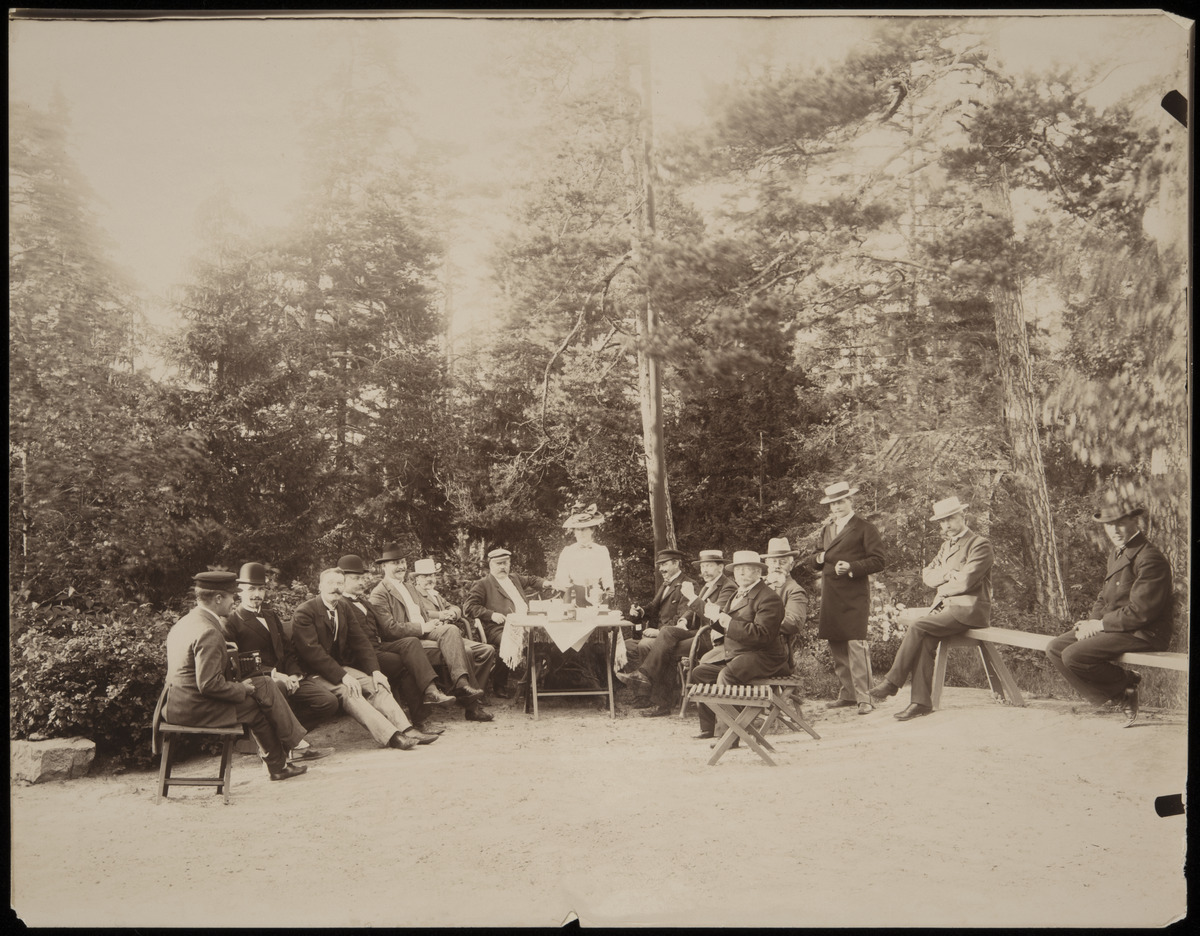
Herttoniemi, Sorsaniemi
sisällön kuvaus: Herttoniemi, Sorsaniemi. Yleisten rakennusten ylihallituksen (vsta 1936 Rakennushallitus) henkilökunta vierailulla ylijohtaja vapaaherra Sebastian Gripenbergin huvilalla. Vasemmassa reunassa istuvalla miehellä sylissään paljekamera. mustavalkoinen
Kuvaaja: Rosenbröijer, A.E., valokuvaaja
Ajankohta: kuvausaika 16.05.1900
Paikka: Suomi, Uusimaa, Helsinki, Herttoniemi Helsinki, Herttoniemenranta Helsinki, Sorsaniemi. Sorsavuori
Aiheet: Gripenberg, Sebastian Odert, Rakennushallitus, huvilat, arkkitehdit, valtionhallinto, keskushallinto, keskusvirastot, miehet, naiset, pukeutuminen, vaatteet puvut, päähineet, jalkineet, viikset, kalusteet pihakalusteet tuolit pöydät, metsät, puut, kamerat, valokuvaus, silmälasit, vierailut, ryhmät